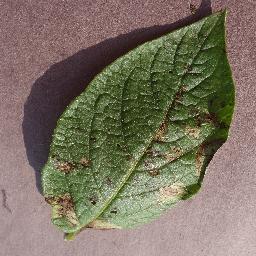
Label: Potato___Late_blight